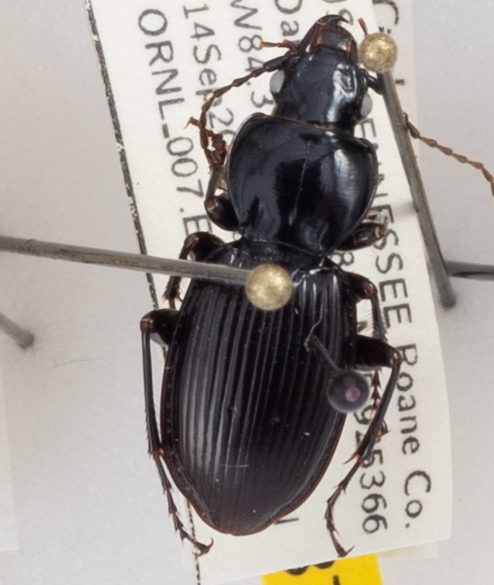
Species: Cyclotrachelus fucatus
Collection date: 2022-09-14
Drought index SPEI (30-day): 0.3
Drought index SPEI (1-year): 0.39
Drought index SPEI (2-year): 0.594